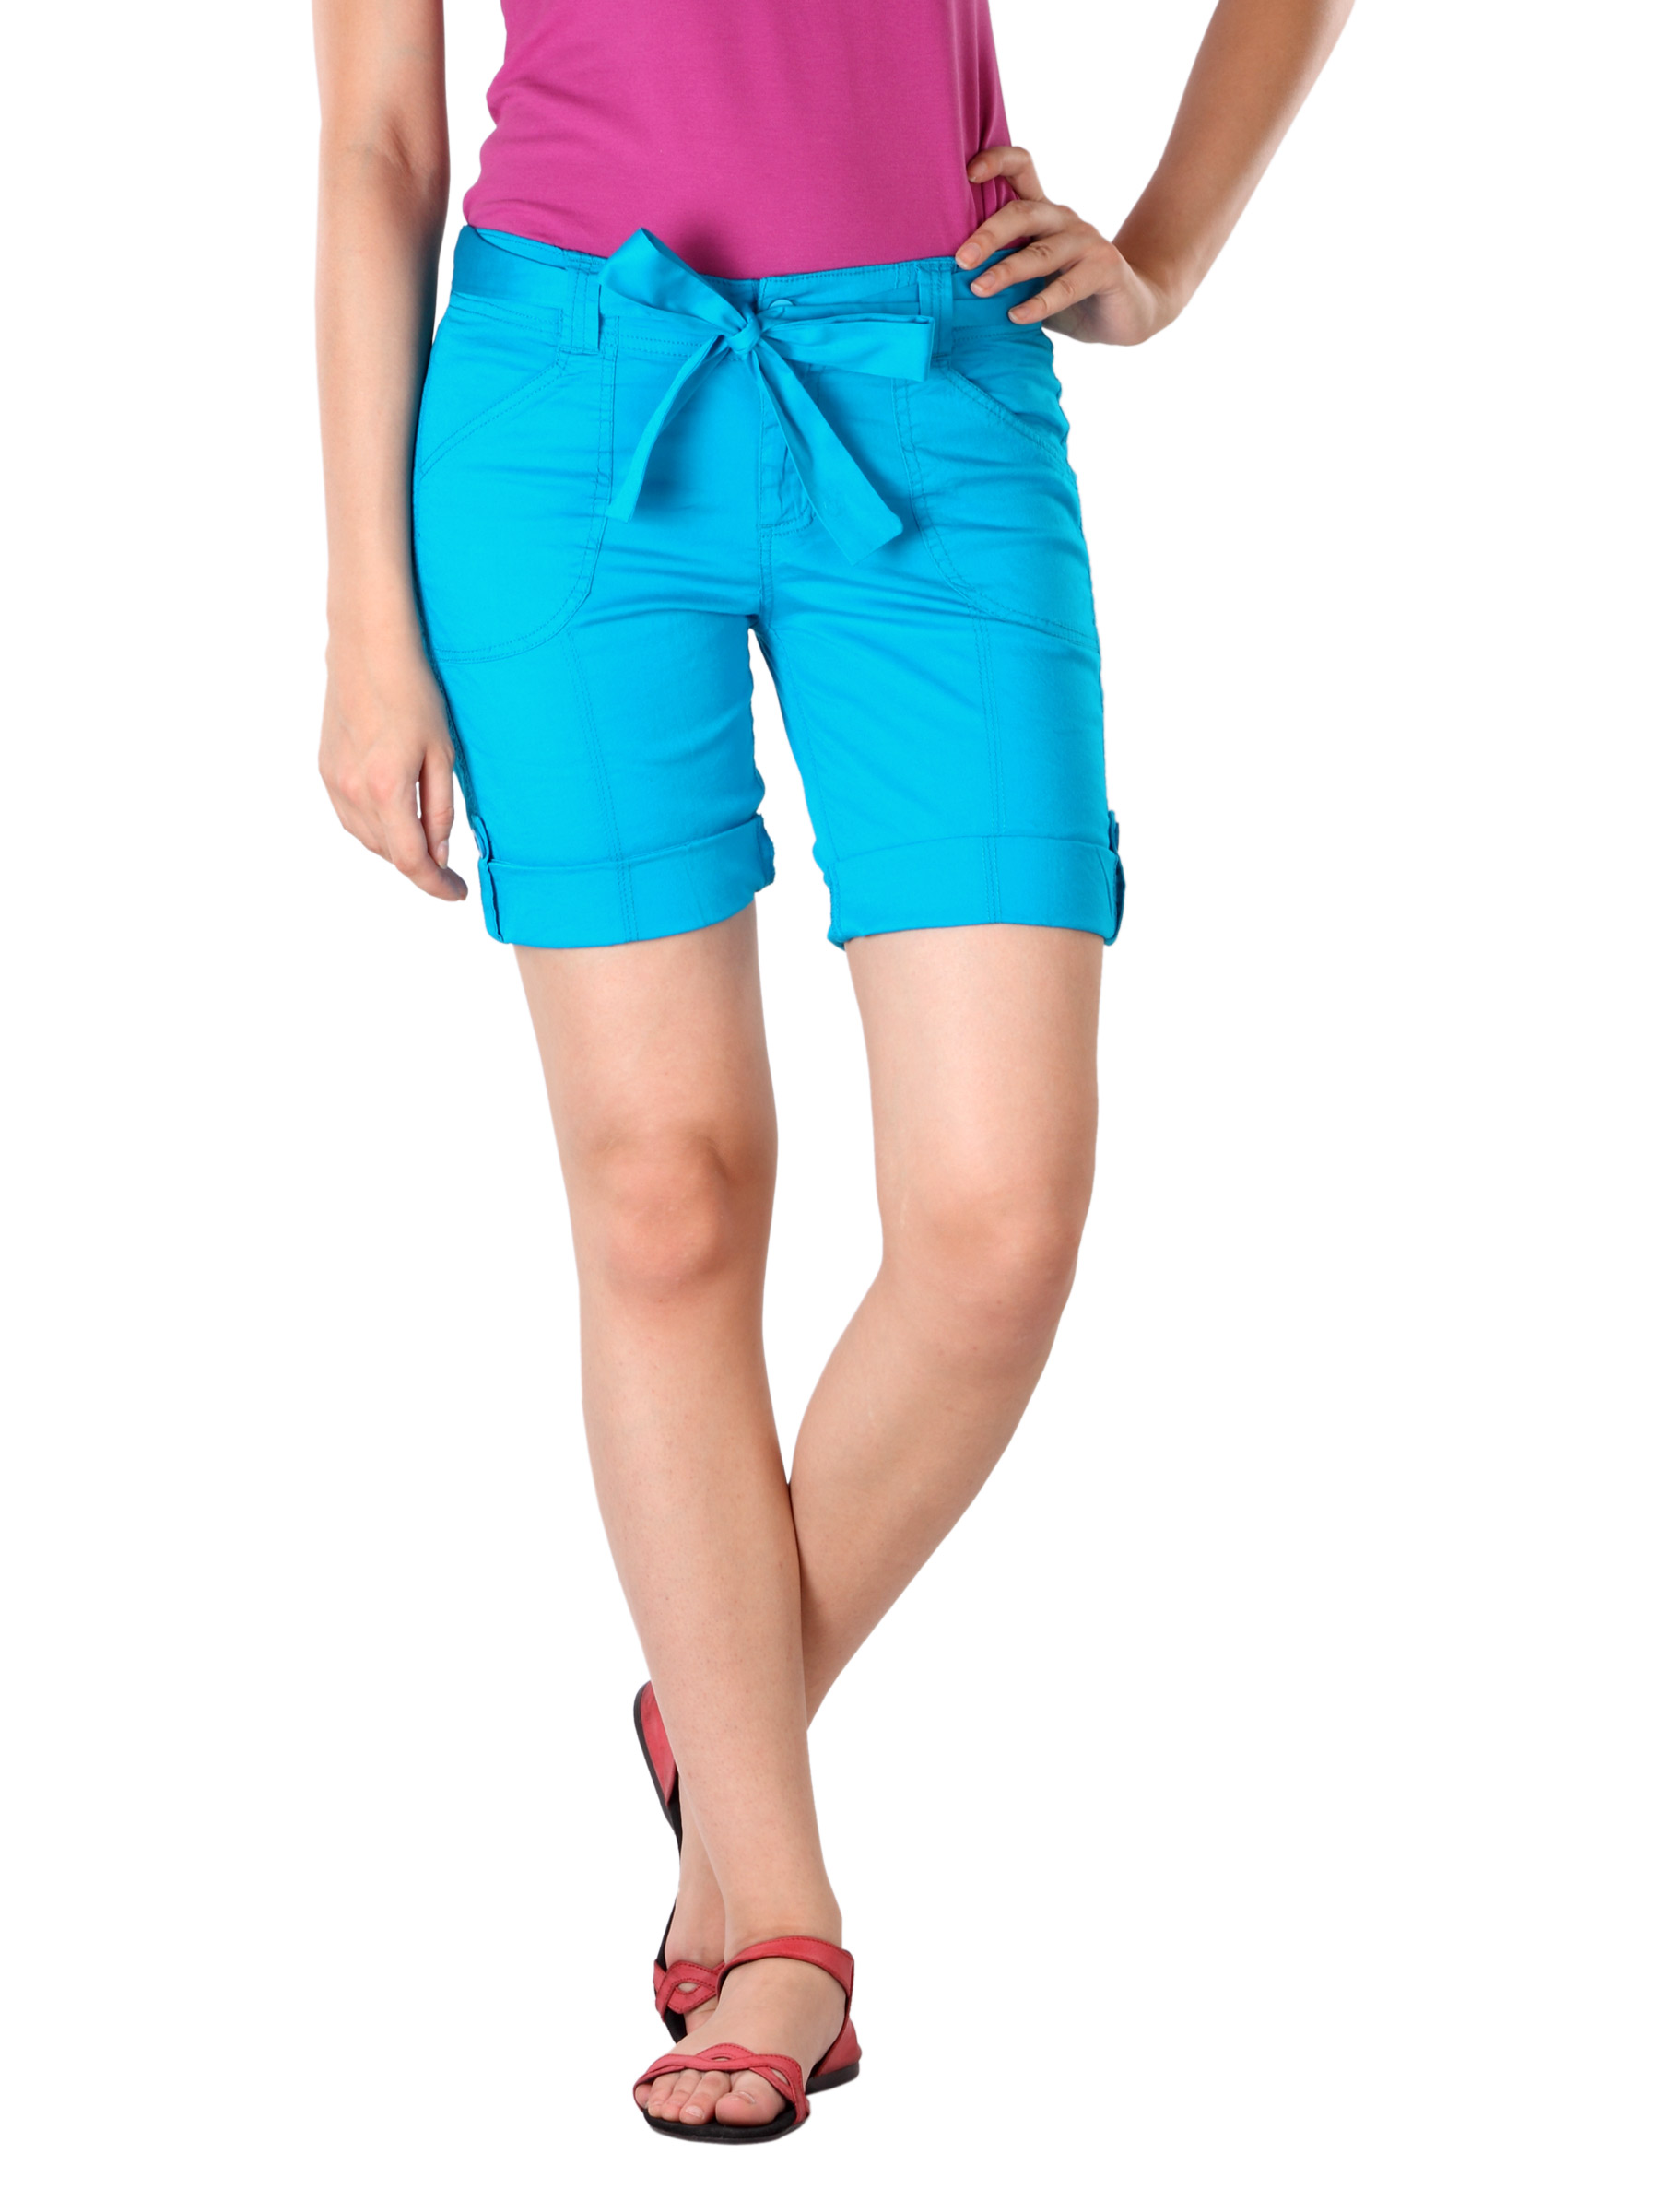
Jealous 21 Women Blue Shorts
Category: Apparel / Bottomwear / Shorts
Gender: Women
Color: Blue
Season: Summer 2012
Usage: Casual